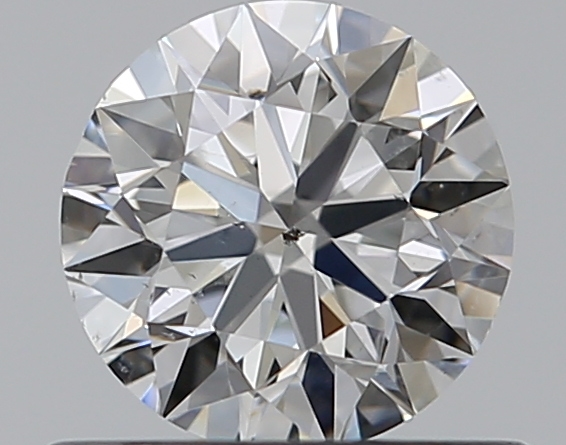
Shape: round
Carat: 0.5
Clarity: SI1
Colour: H
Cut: EX
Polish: VG
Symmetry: VG
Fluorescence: N
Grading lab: GIA
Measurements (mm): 5.03 x 5.07 x 3.17